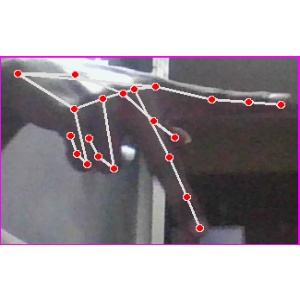
अक्षर: प